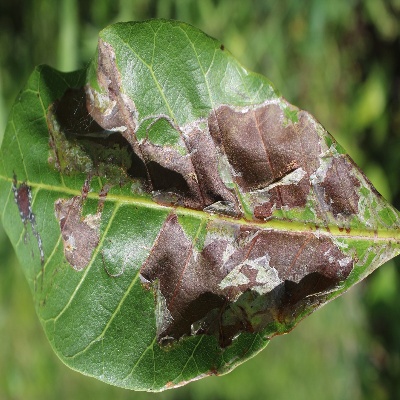
Crop: Cashew
Condition: leaf miner